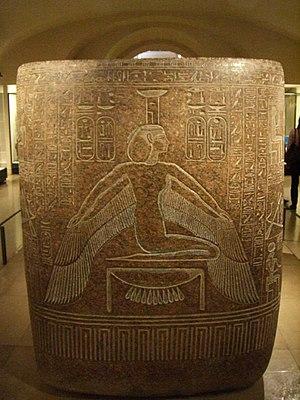
Sarcophage externe en granit rouge de Ramsès III - XXe dynastie égyptienne - Musée du Louvre
Le hiéroglyphe égyptien représentant l'or, valeur phonétique nb, est important en raison de son utilisation dans le nom d'Horus d'or, l'un des cinq titres du pharaon égyptien.
Osiris est un dieu du panthéon égyptien et un roi mythique de l'Égypte antique. Inventeur de l'agriculture et de la religion, son règne est bienfaisant et civilisateur. Il meurt noyé dans le Nil, assassiné dans un complot organisé par Seth, son frère cadet. Malgré le démembrement de son corps, il retrouve la vie par la puissance magique de ses sœurs Isis et Nephtys. Le martyre d'Osiris lui vaut de gagner le monde de l'au-delà dont il devient le souverain et le juge suprême des lois de Maât.